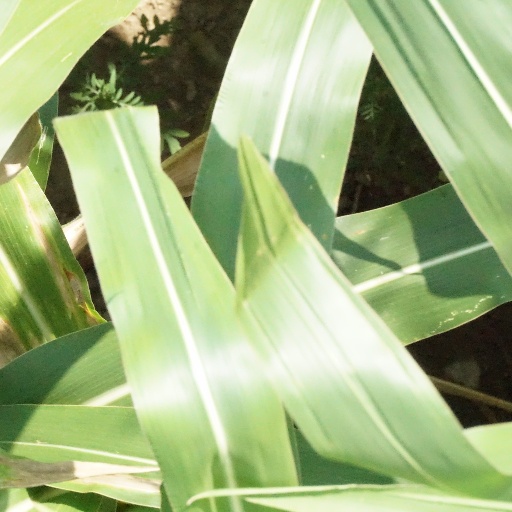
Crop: maize; corn